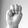
ASL letter: M